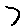
Label: 7